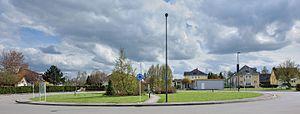
Luxembourg, Olm, cité Kurt
La cité Kurt est une cité résidentielle d'environ 1 500 habitants construite des années 1970 jusque dans les années 1980-90. Elle se trouve partagée entre Olm et Capellen. Deux tiers se trouvent sur le territoire d’Olm, l’autre tiers se trouvant à Capellen.